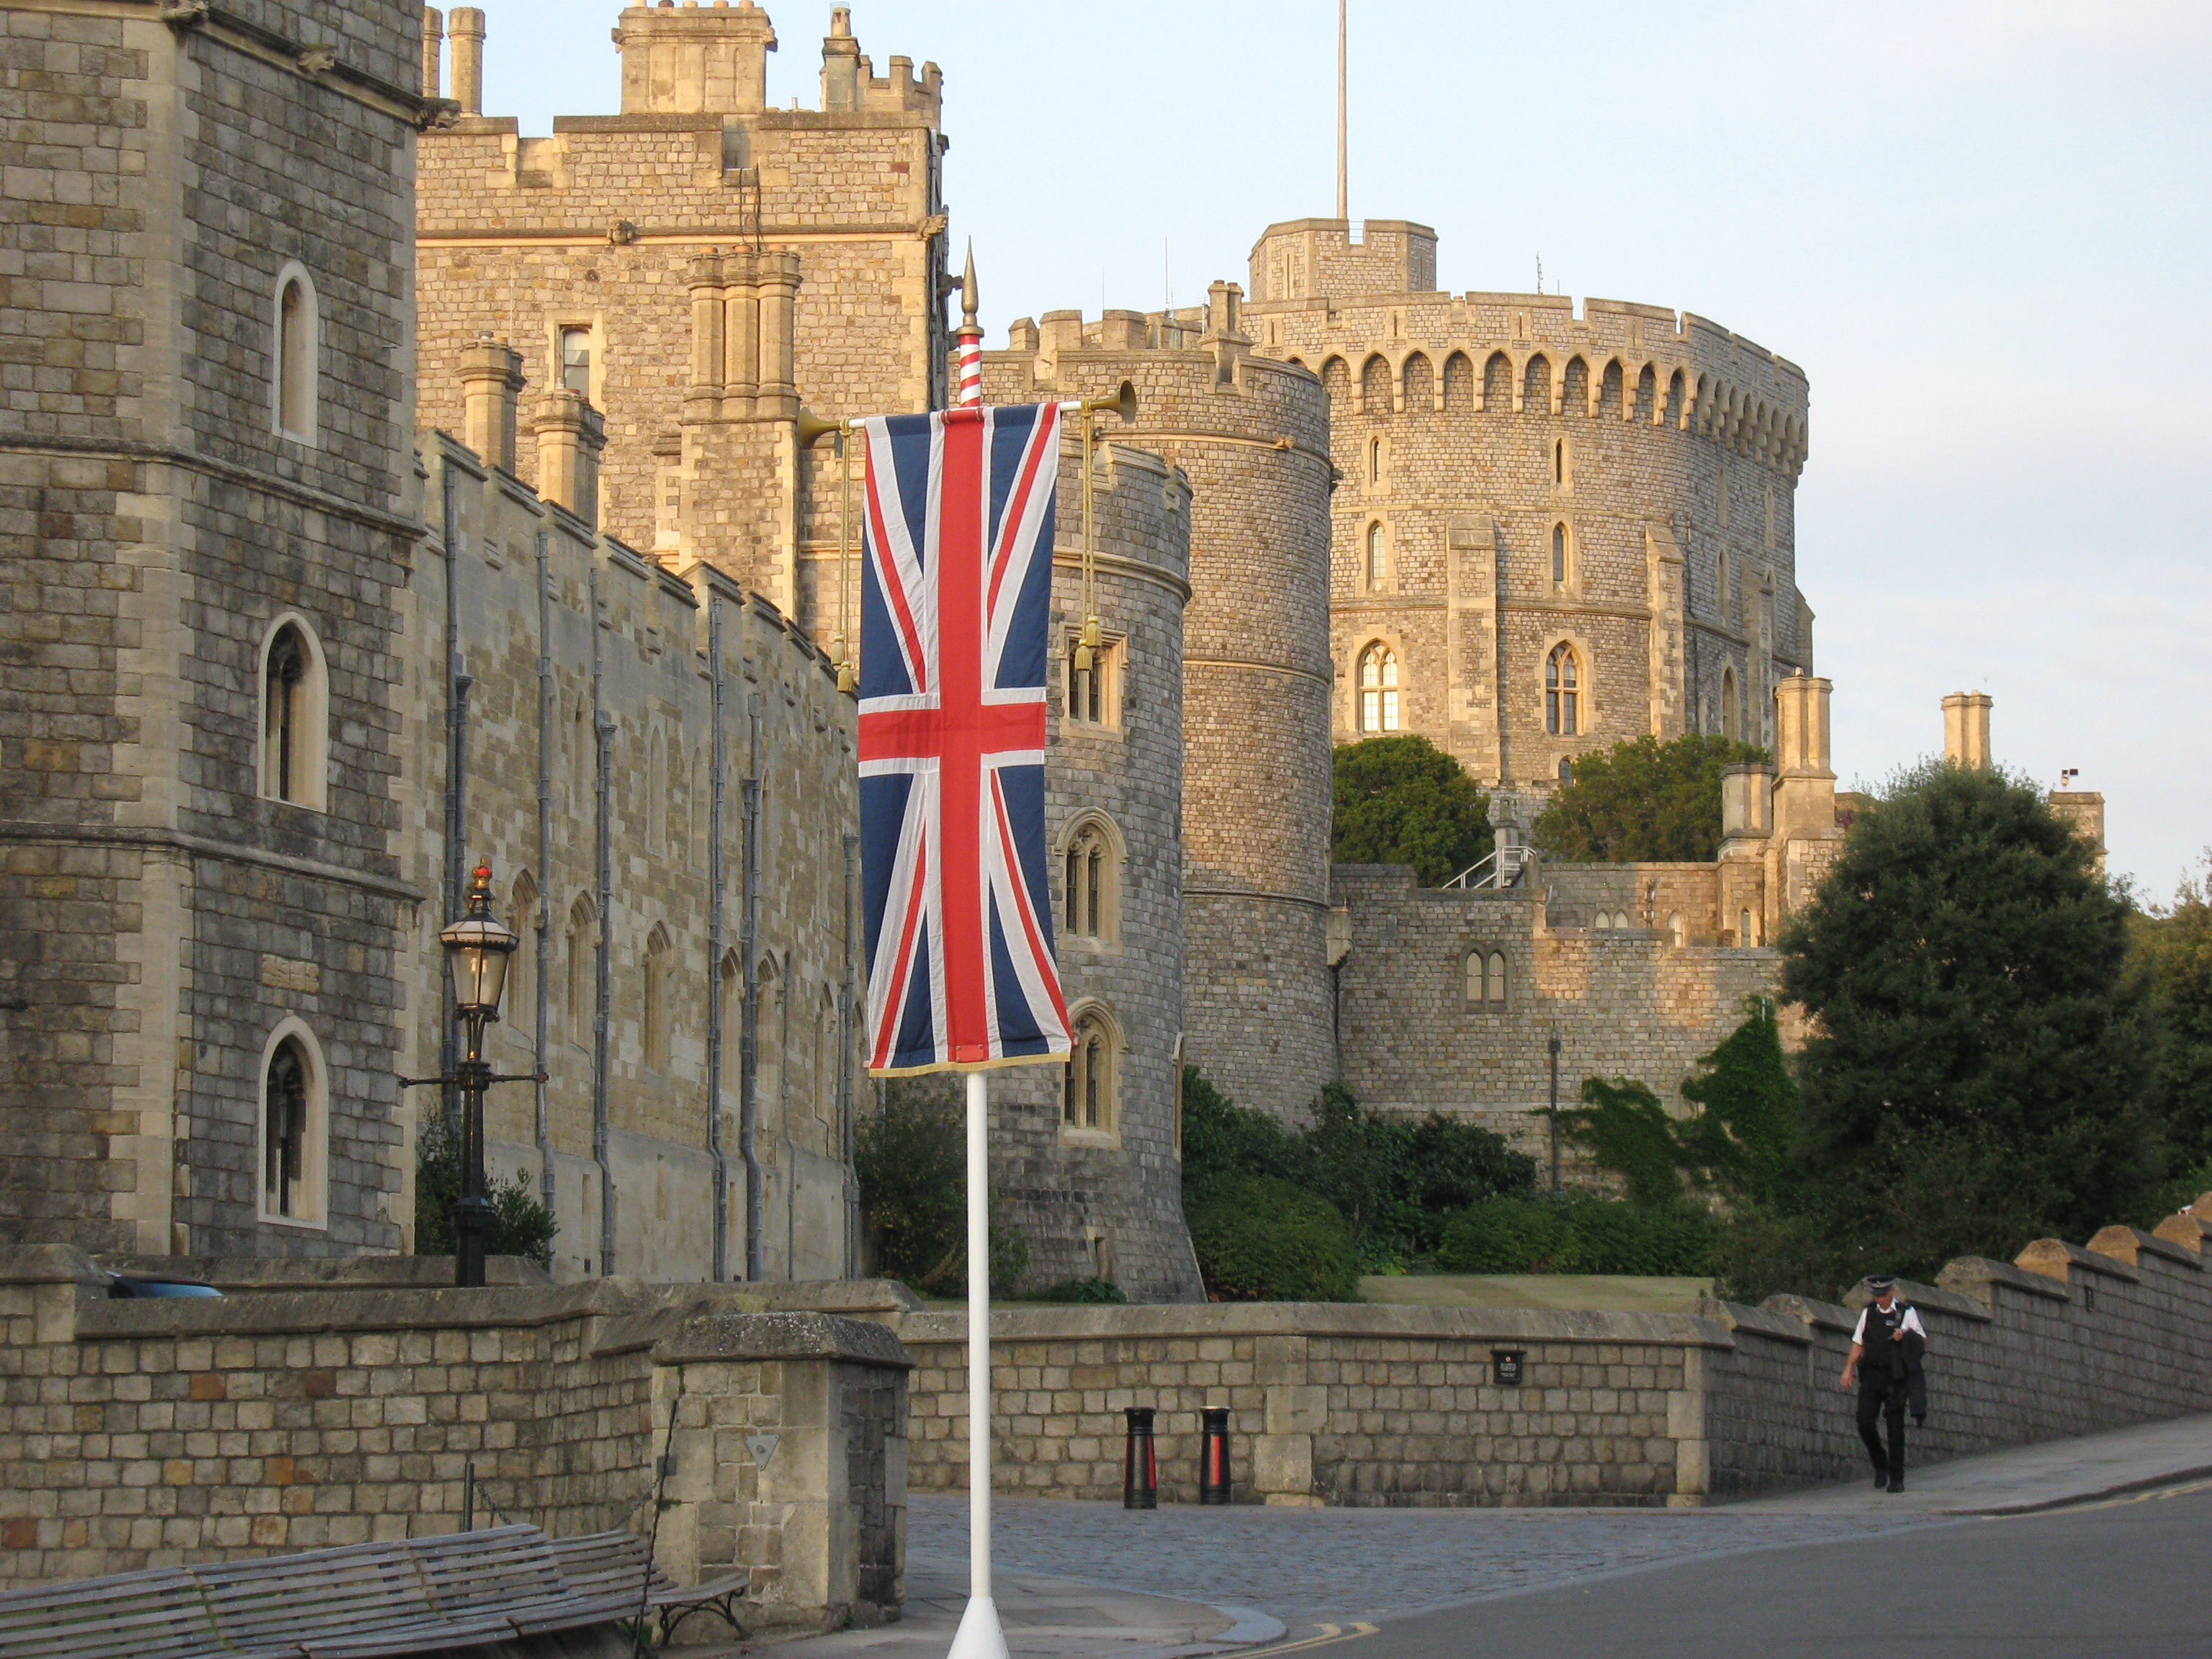
architecture, town, building, wall, monument, flag, castle, landmark, facade, cathedral, tourism, place of worship, england, history, monuments, great britain, royal castle, windsor castle, british flag, ancient history